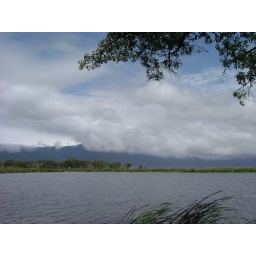
Simply amazing, you were literally in a round crater, surrounded by animals as the clouds rolled over